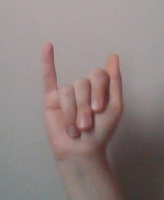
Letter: meem